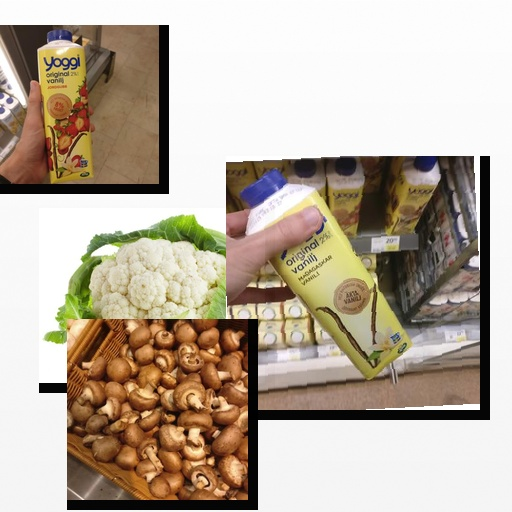
Food items: cauliflower, mushroom, strawberry_yogurt, yoghurt